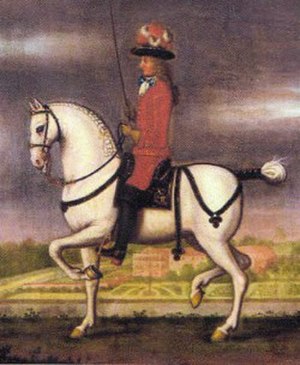
Jørgen af Danmark / Biografi
Prins Jørgen ridende på en frederiksborghest.
Prins Jørgen af Danmark var en dansk prins, der var søn af Frederik 3. og Dronning Sophie Amalie. Han var britisk prinsgemal som ægtefælle til dronning Anne af Storbritannien.